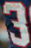
Number: 3